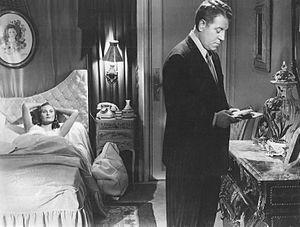
La Minute de vérité est un film franco-italo-autrichien réalisé par Jean Delannoy et sorti en 1952.